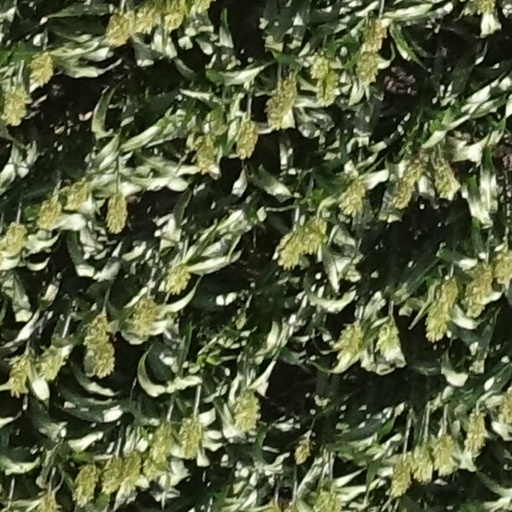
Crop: sorghum